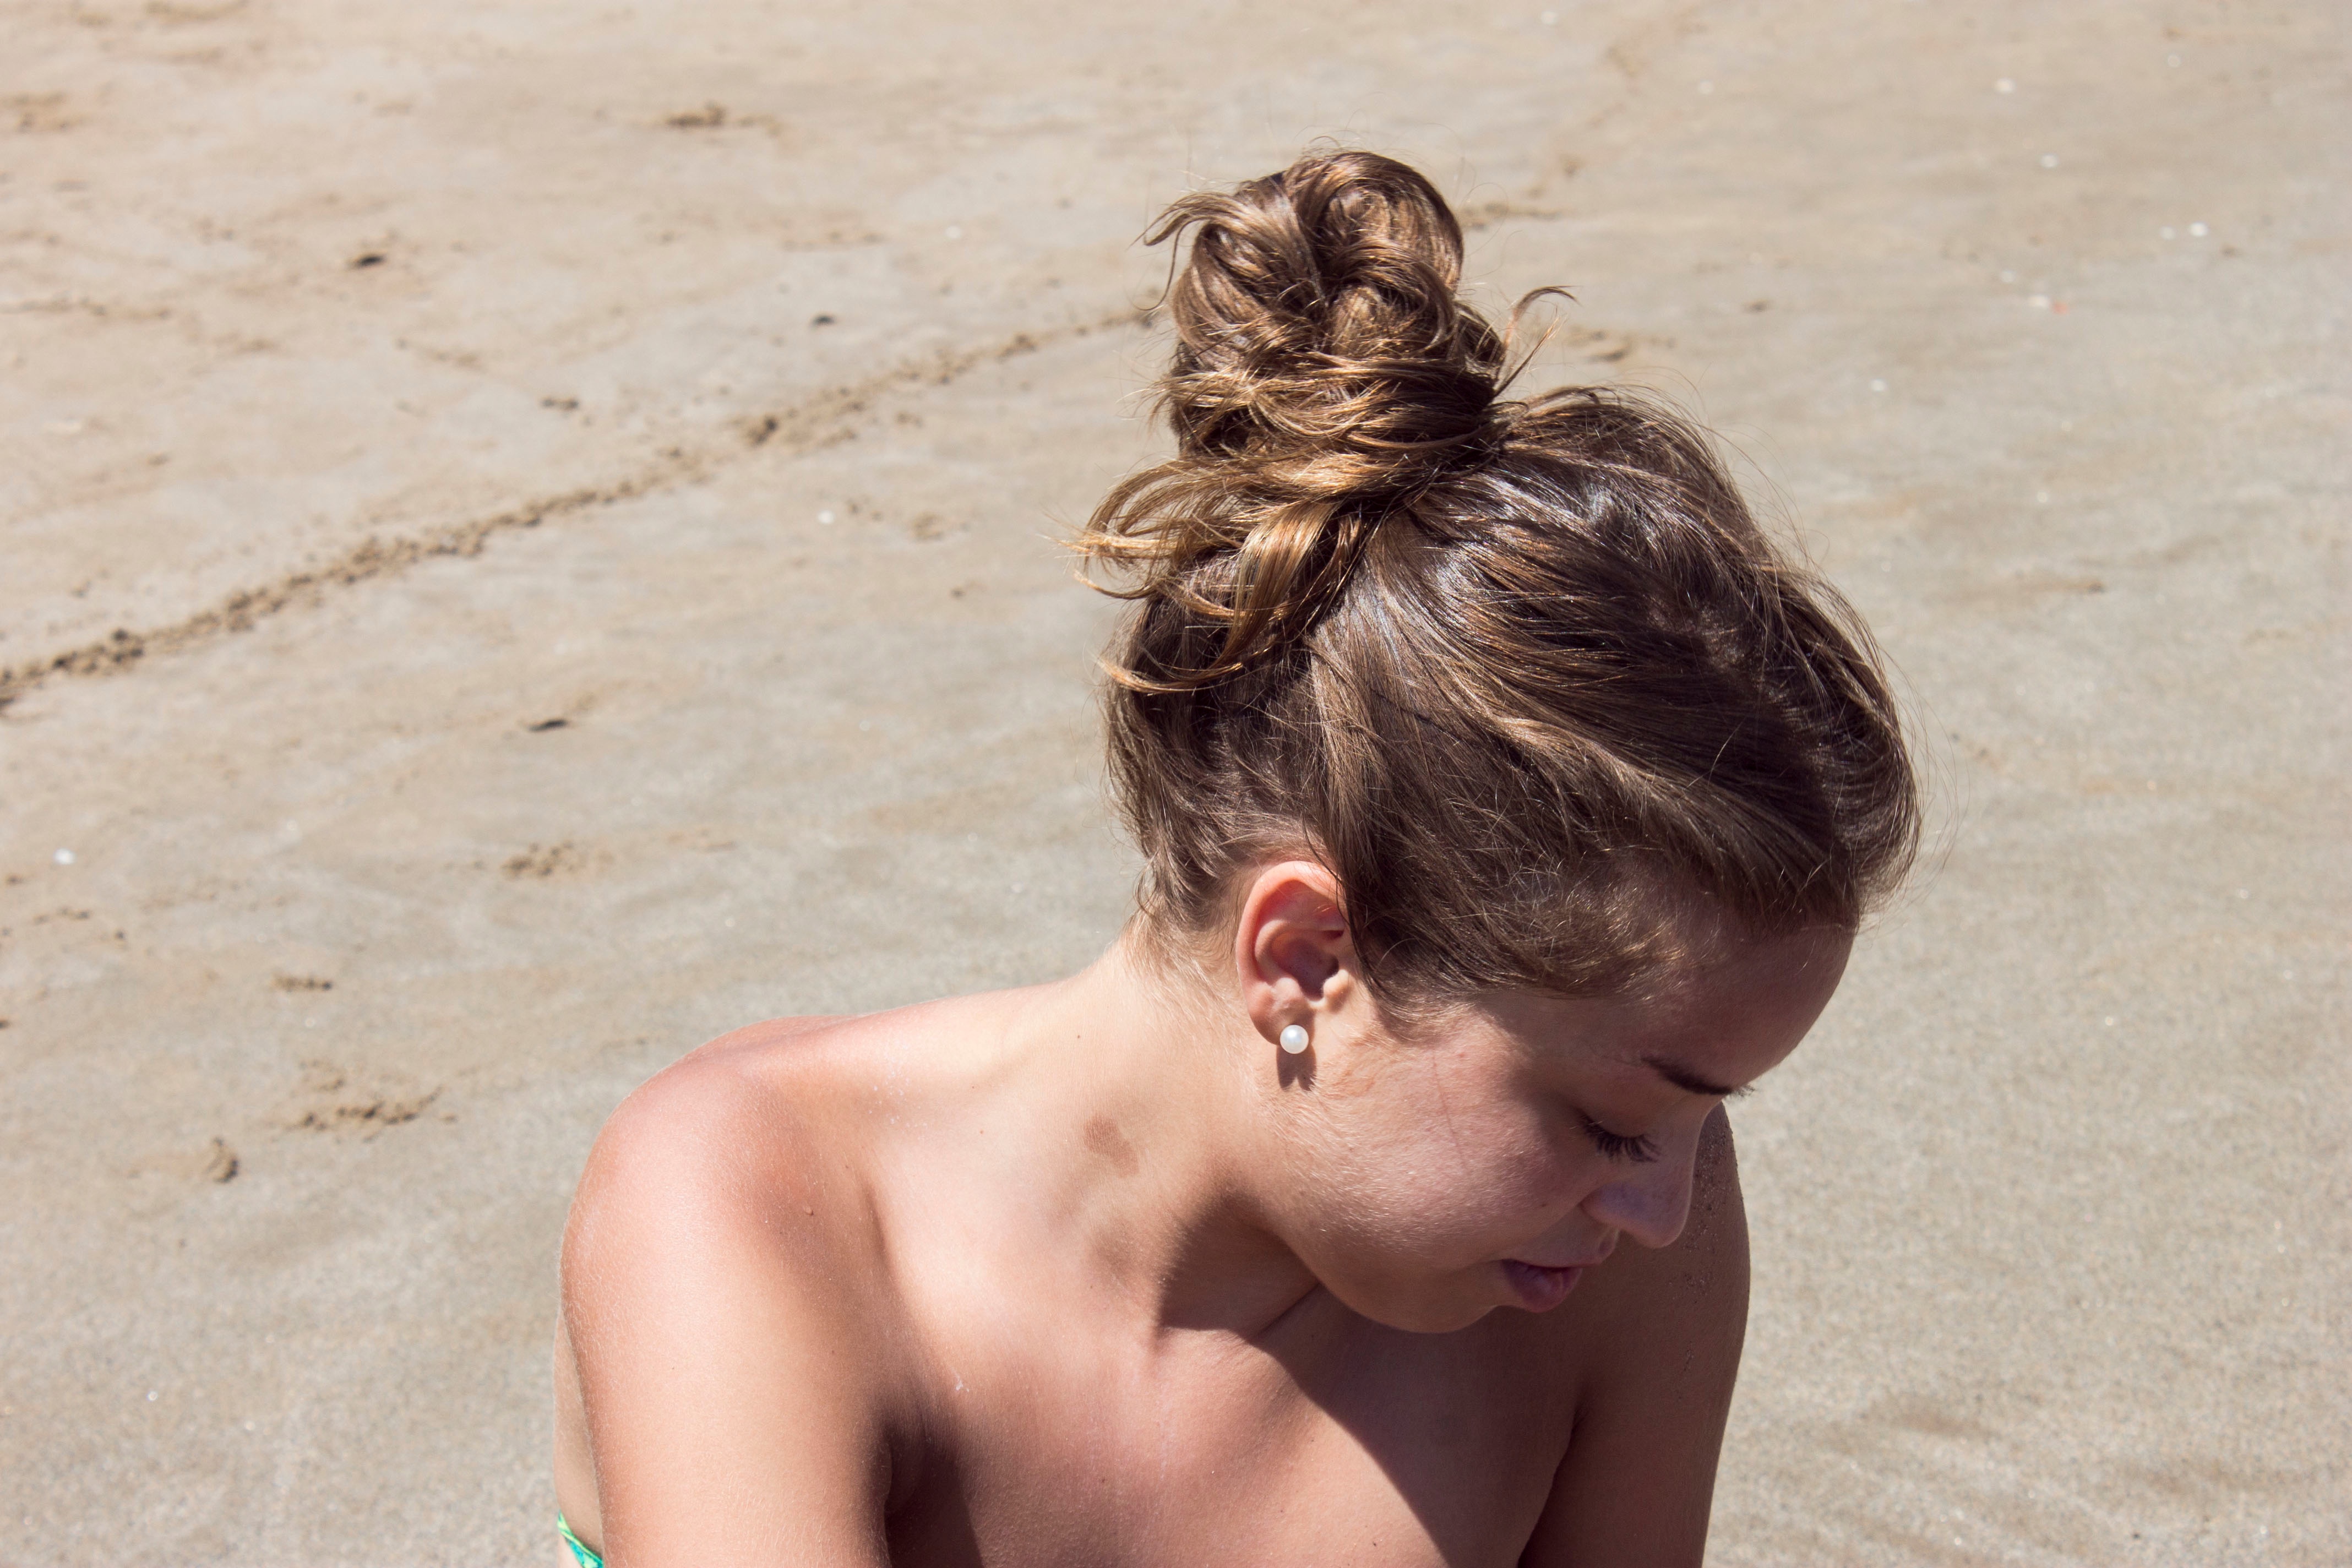
girl, hair, model, child, hairstyle, skin, beauty, photo shoot